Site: brandenburg
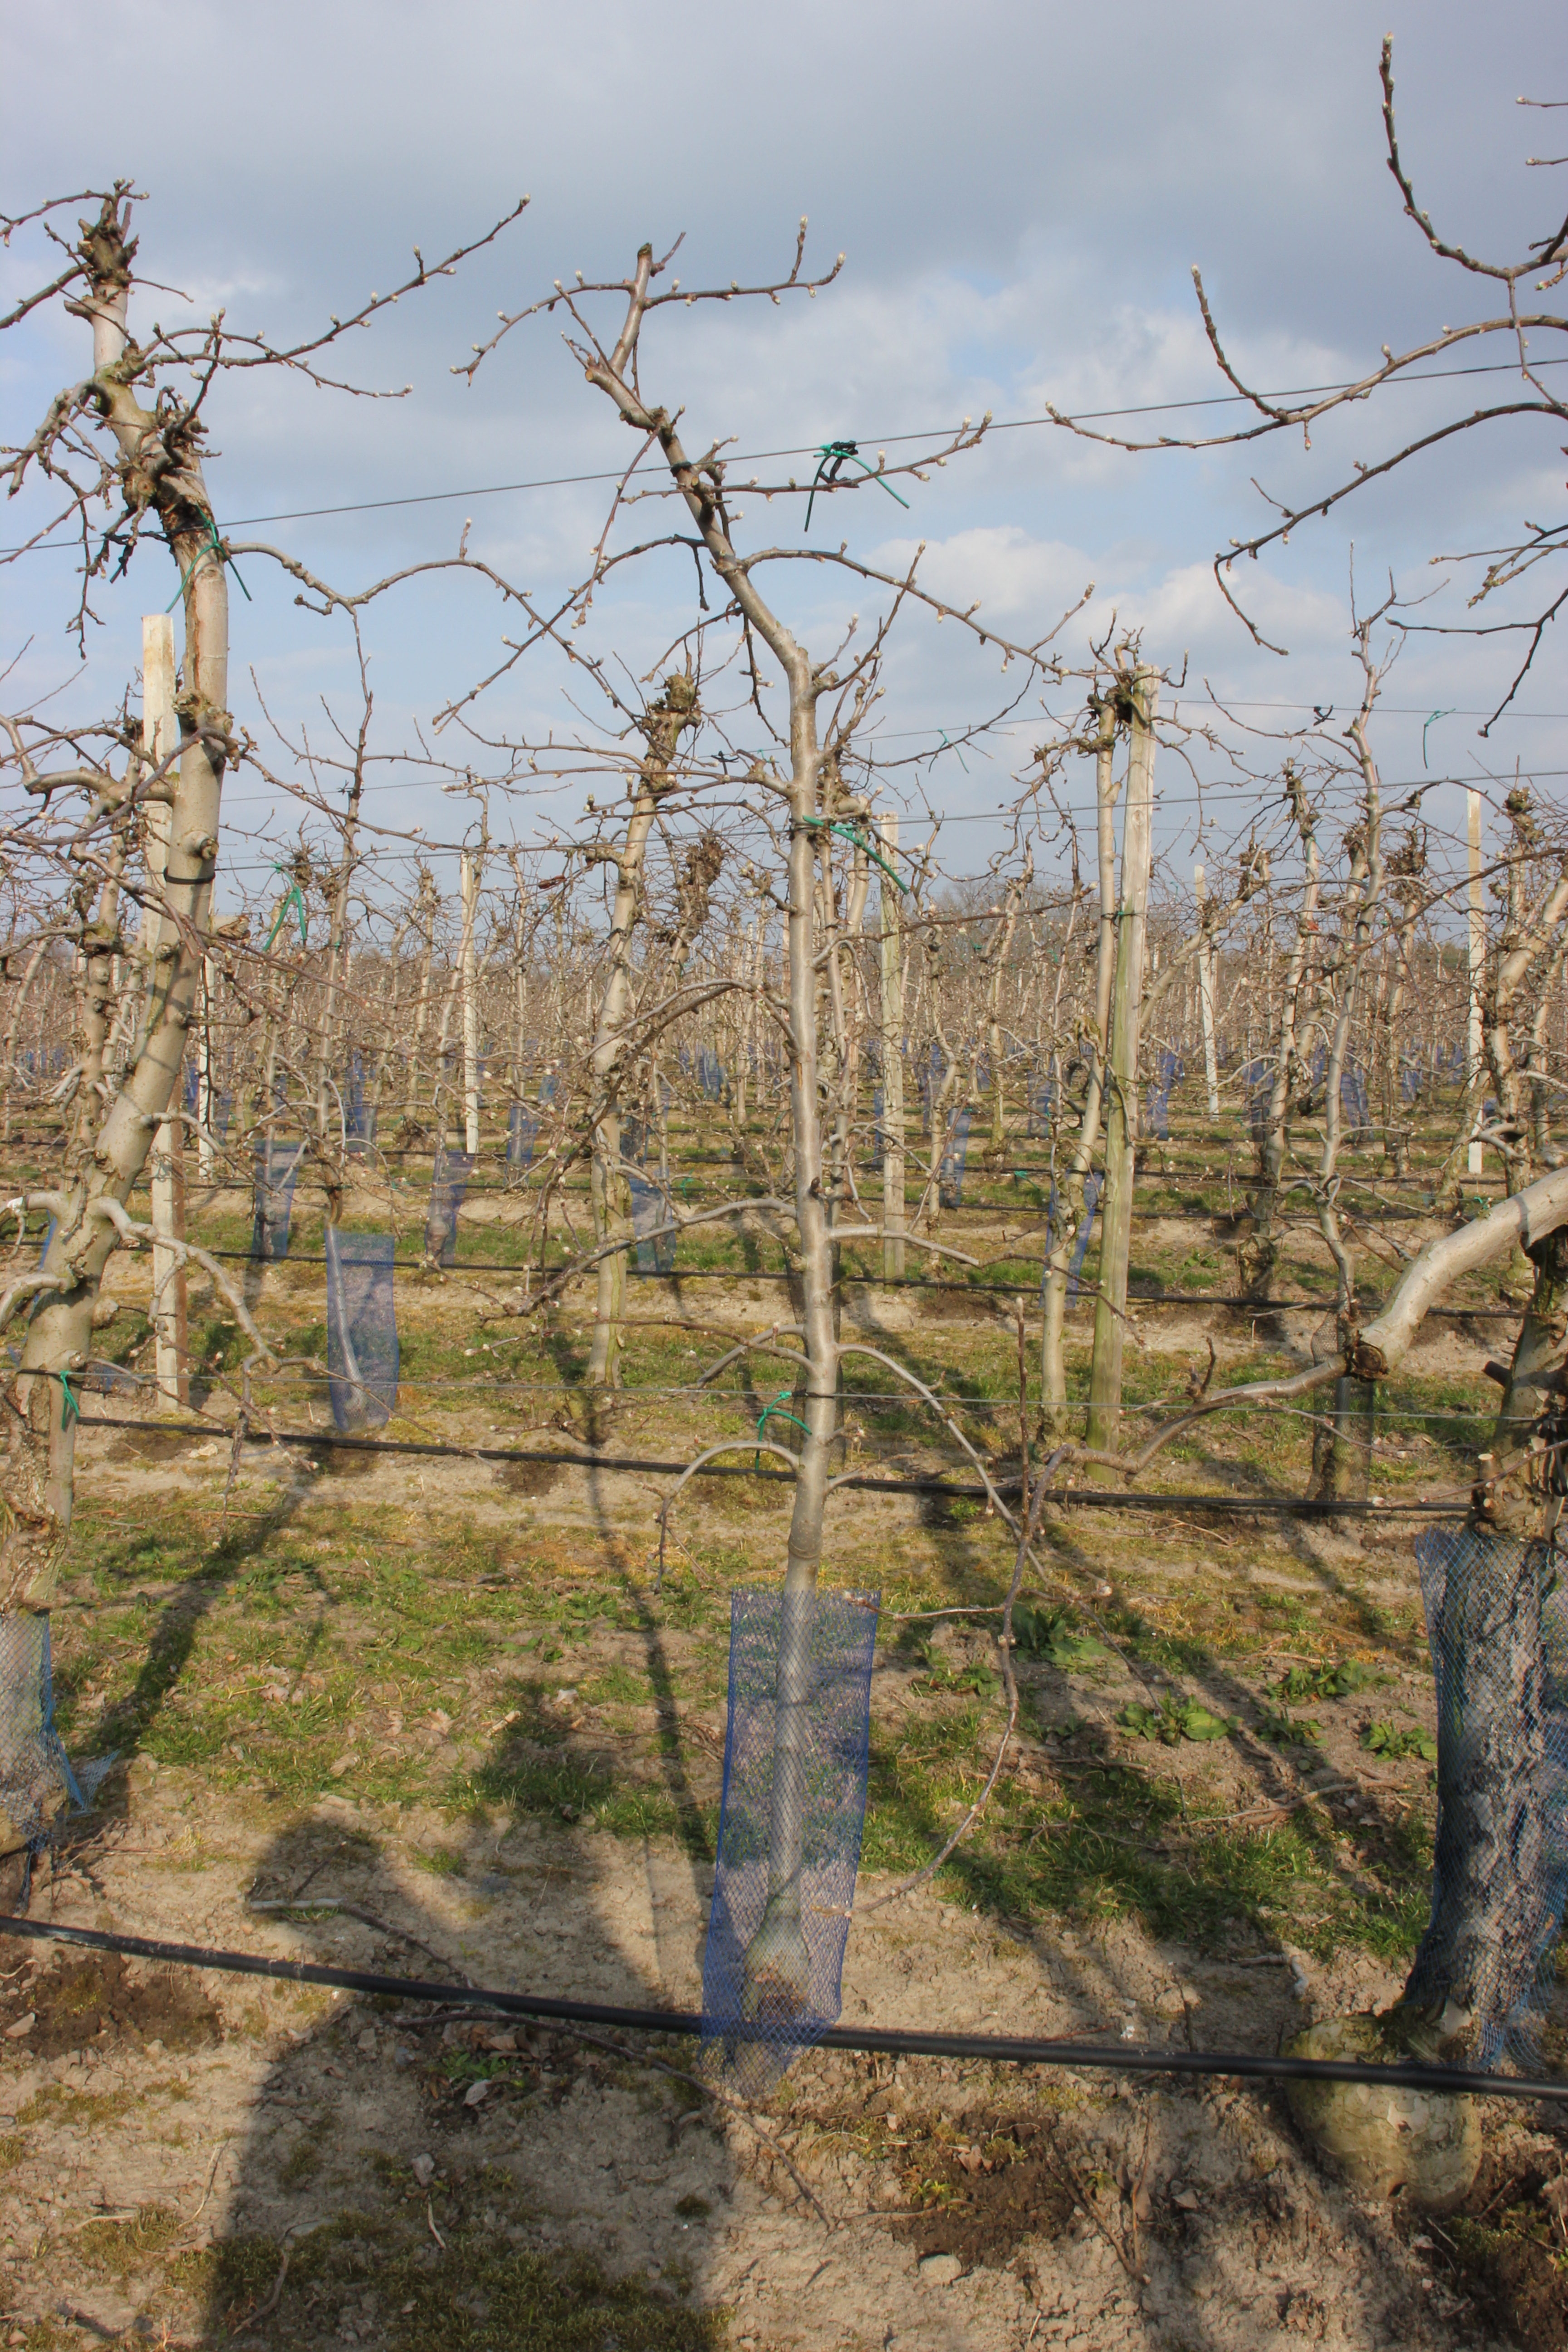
Growth stage (BBCH 03): Bud development